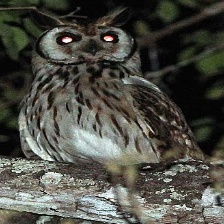
Species: STRIPED OWL
Scientific name: ASIO CLAMATOR
ImageNet parent category: great_grey_owl